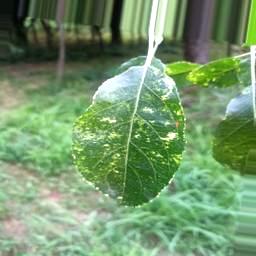
Label: Apple_Mosaic